Albert von Mensdorff-Pouilly-Dietrichstein

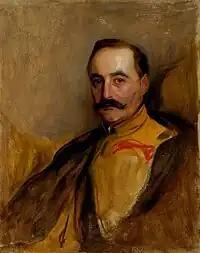
Portrait by Philip de László (c. 1907)

Considered both an effective and popular diplomat in London's aristocratic circles, his family relations and friendship with King Edward VII and his successor George V gave him an entrée to the British court unrivalled by any other diplomat. This contributed to the secure and friendly diplomatic relations between Austria-Hungary and Great Britain before the war.